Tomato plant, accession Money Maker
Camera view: tilt-top (135 deg); turntable rotation: 150 degrees
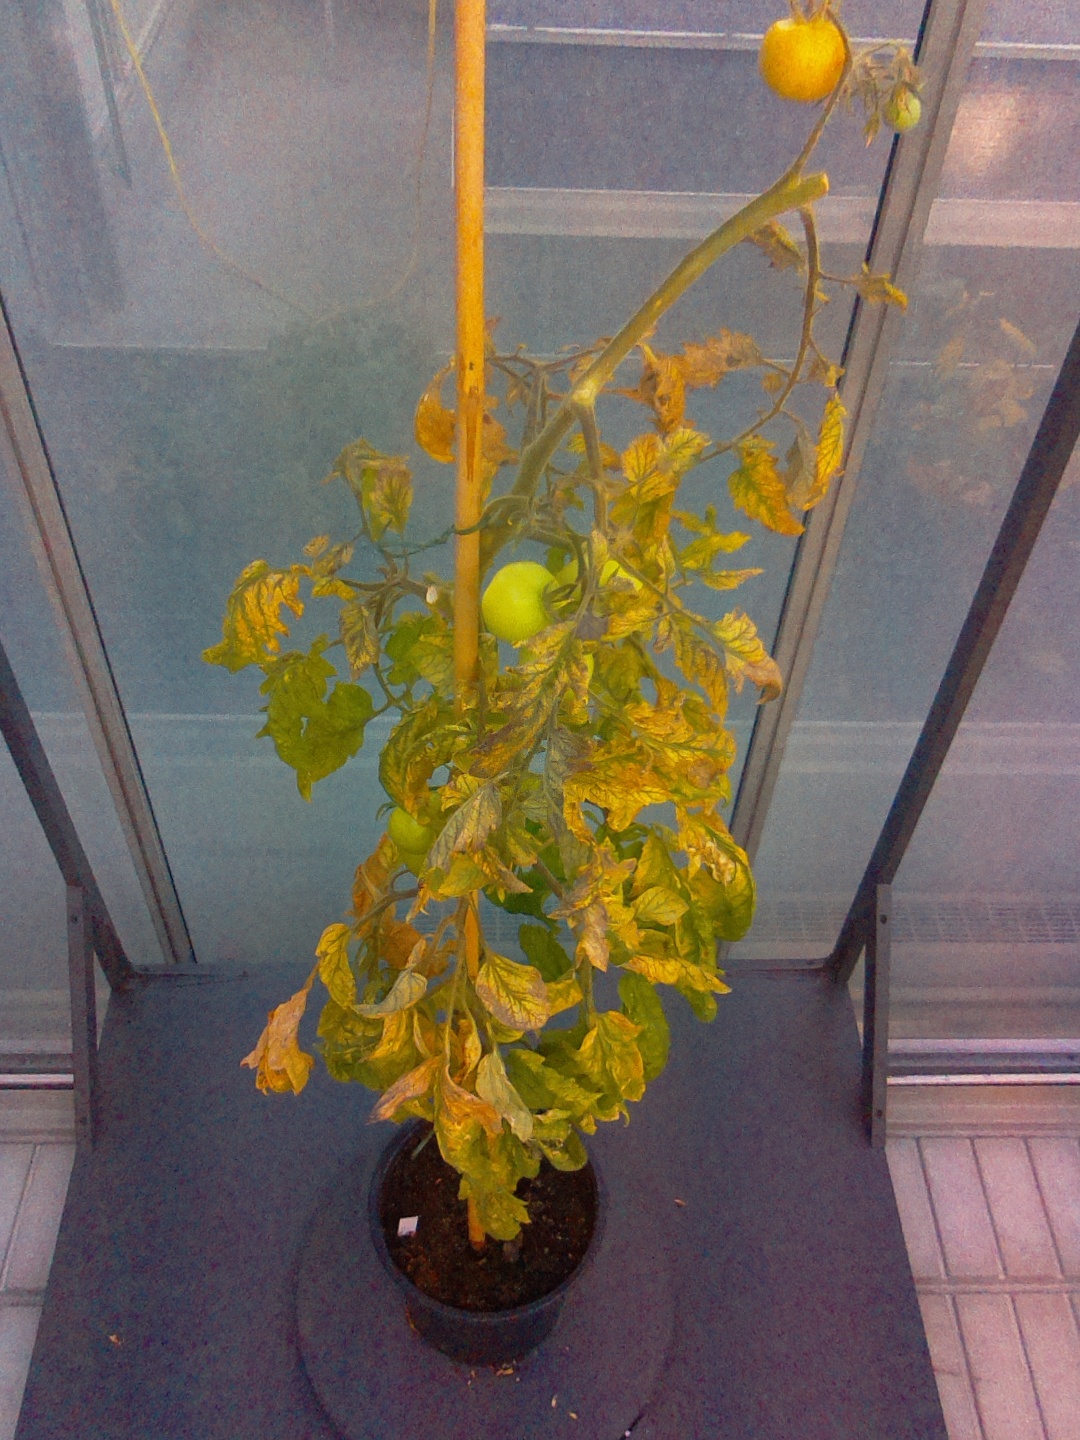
BBCH growth stage 80: fruits start showing typical ripe color (orange -> red)